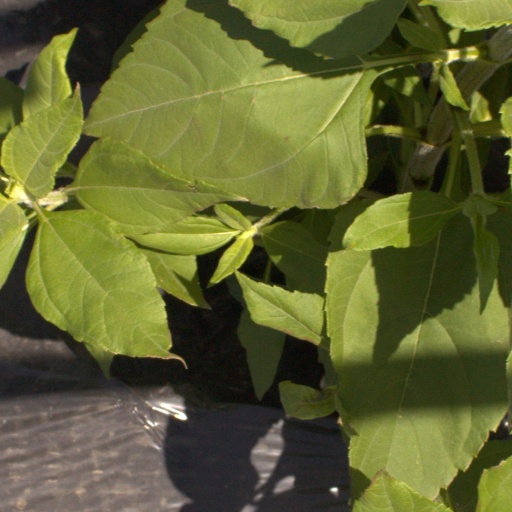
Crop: Jerusalem artichoke